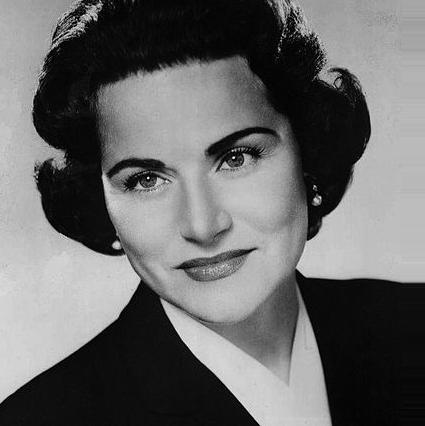
Age: 42